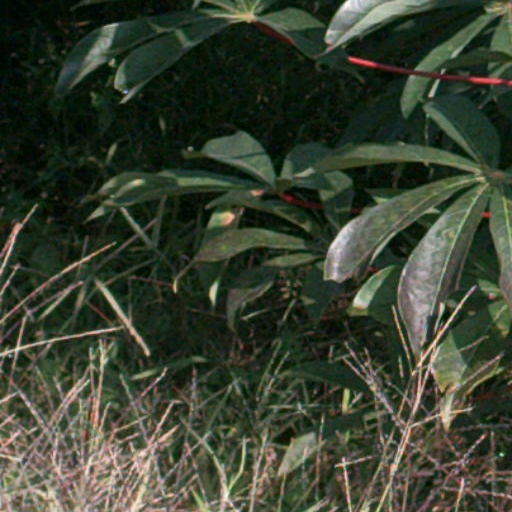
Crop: cassava